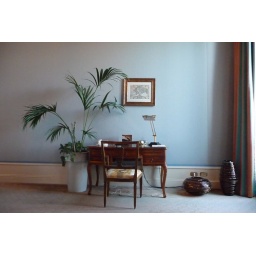
The desk and infamous murano glass vases near the balcony doors.